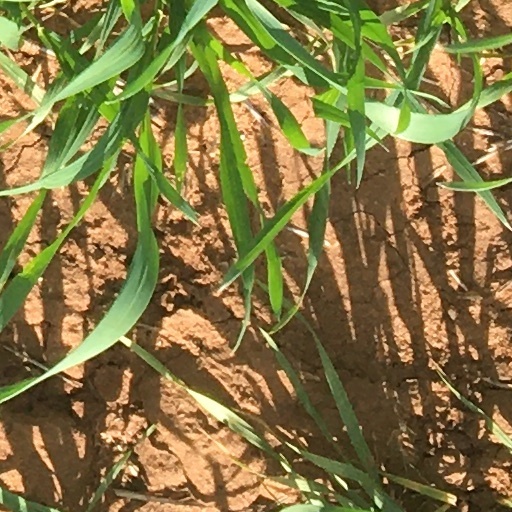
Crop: wheat